Coelonia fulvinotata

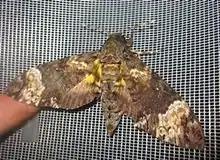

The length of the forewing is 52–55 mm for males and the wingspan is 101–111 mm.